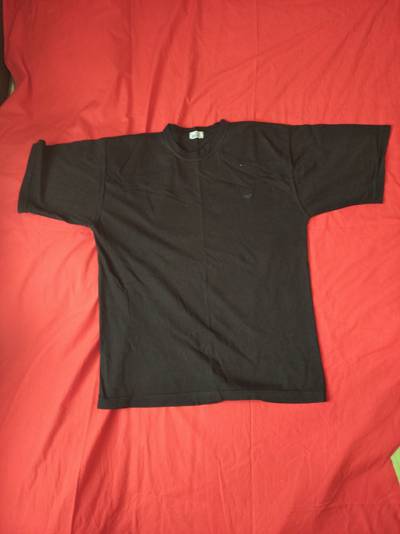
Waste category: clothes